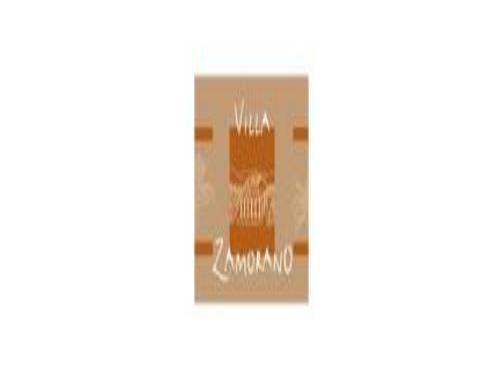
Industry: Necessities